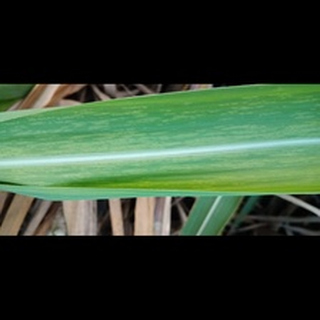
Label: sugarcane_mosaic